Nilay Patel

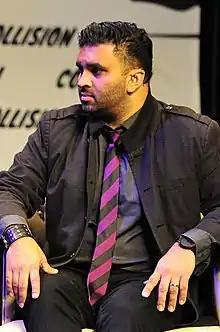
Patel at Collision Conference 2016 in New Orleans, Louisiana

Nilay Patel is an American editor and blogger who has been editor-in-chief of technology news website "The Verge" since 2014.